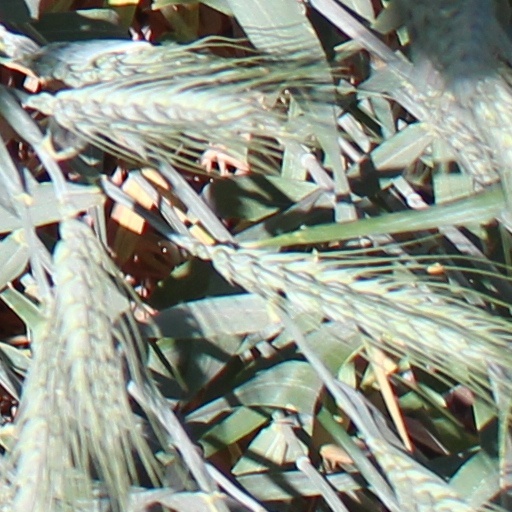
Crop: wheat